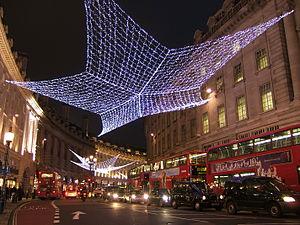
Un régent est une personne titulaire d'une régence.